Crimean Khanate

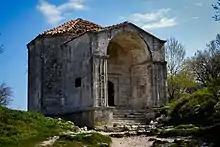
Dürbe of Canike Hanım

The multi-ethnic population of Crimea then consisted mainly of those who lived in the steppe and foothills of the Peninsula: Kipchaks (Cumans), Crimean Greeks, Crimean Goths, Alans, and Armenians, who lived mainly in cities and mountain villages. The Crimean nobility was mostly of both Kipchak and Horden origin.